Mandisi Arnold Shindo

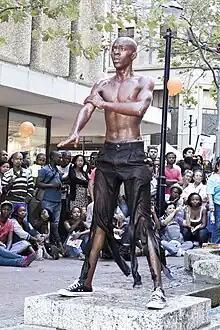
Infecting The City 2012, The Sacrifice

Sindo proceeded to do Masters in the Arts, Applied Drama and Theatre (Decolonizing Theatee Norms) Wits Universal